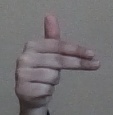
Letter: ghain